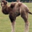
Label: camel